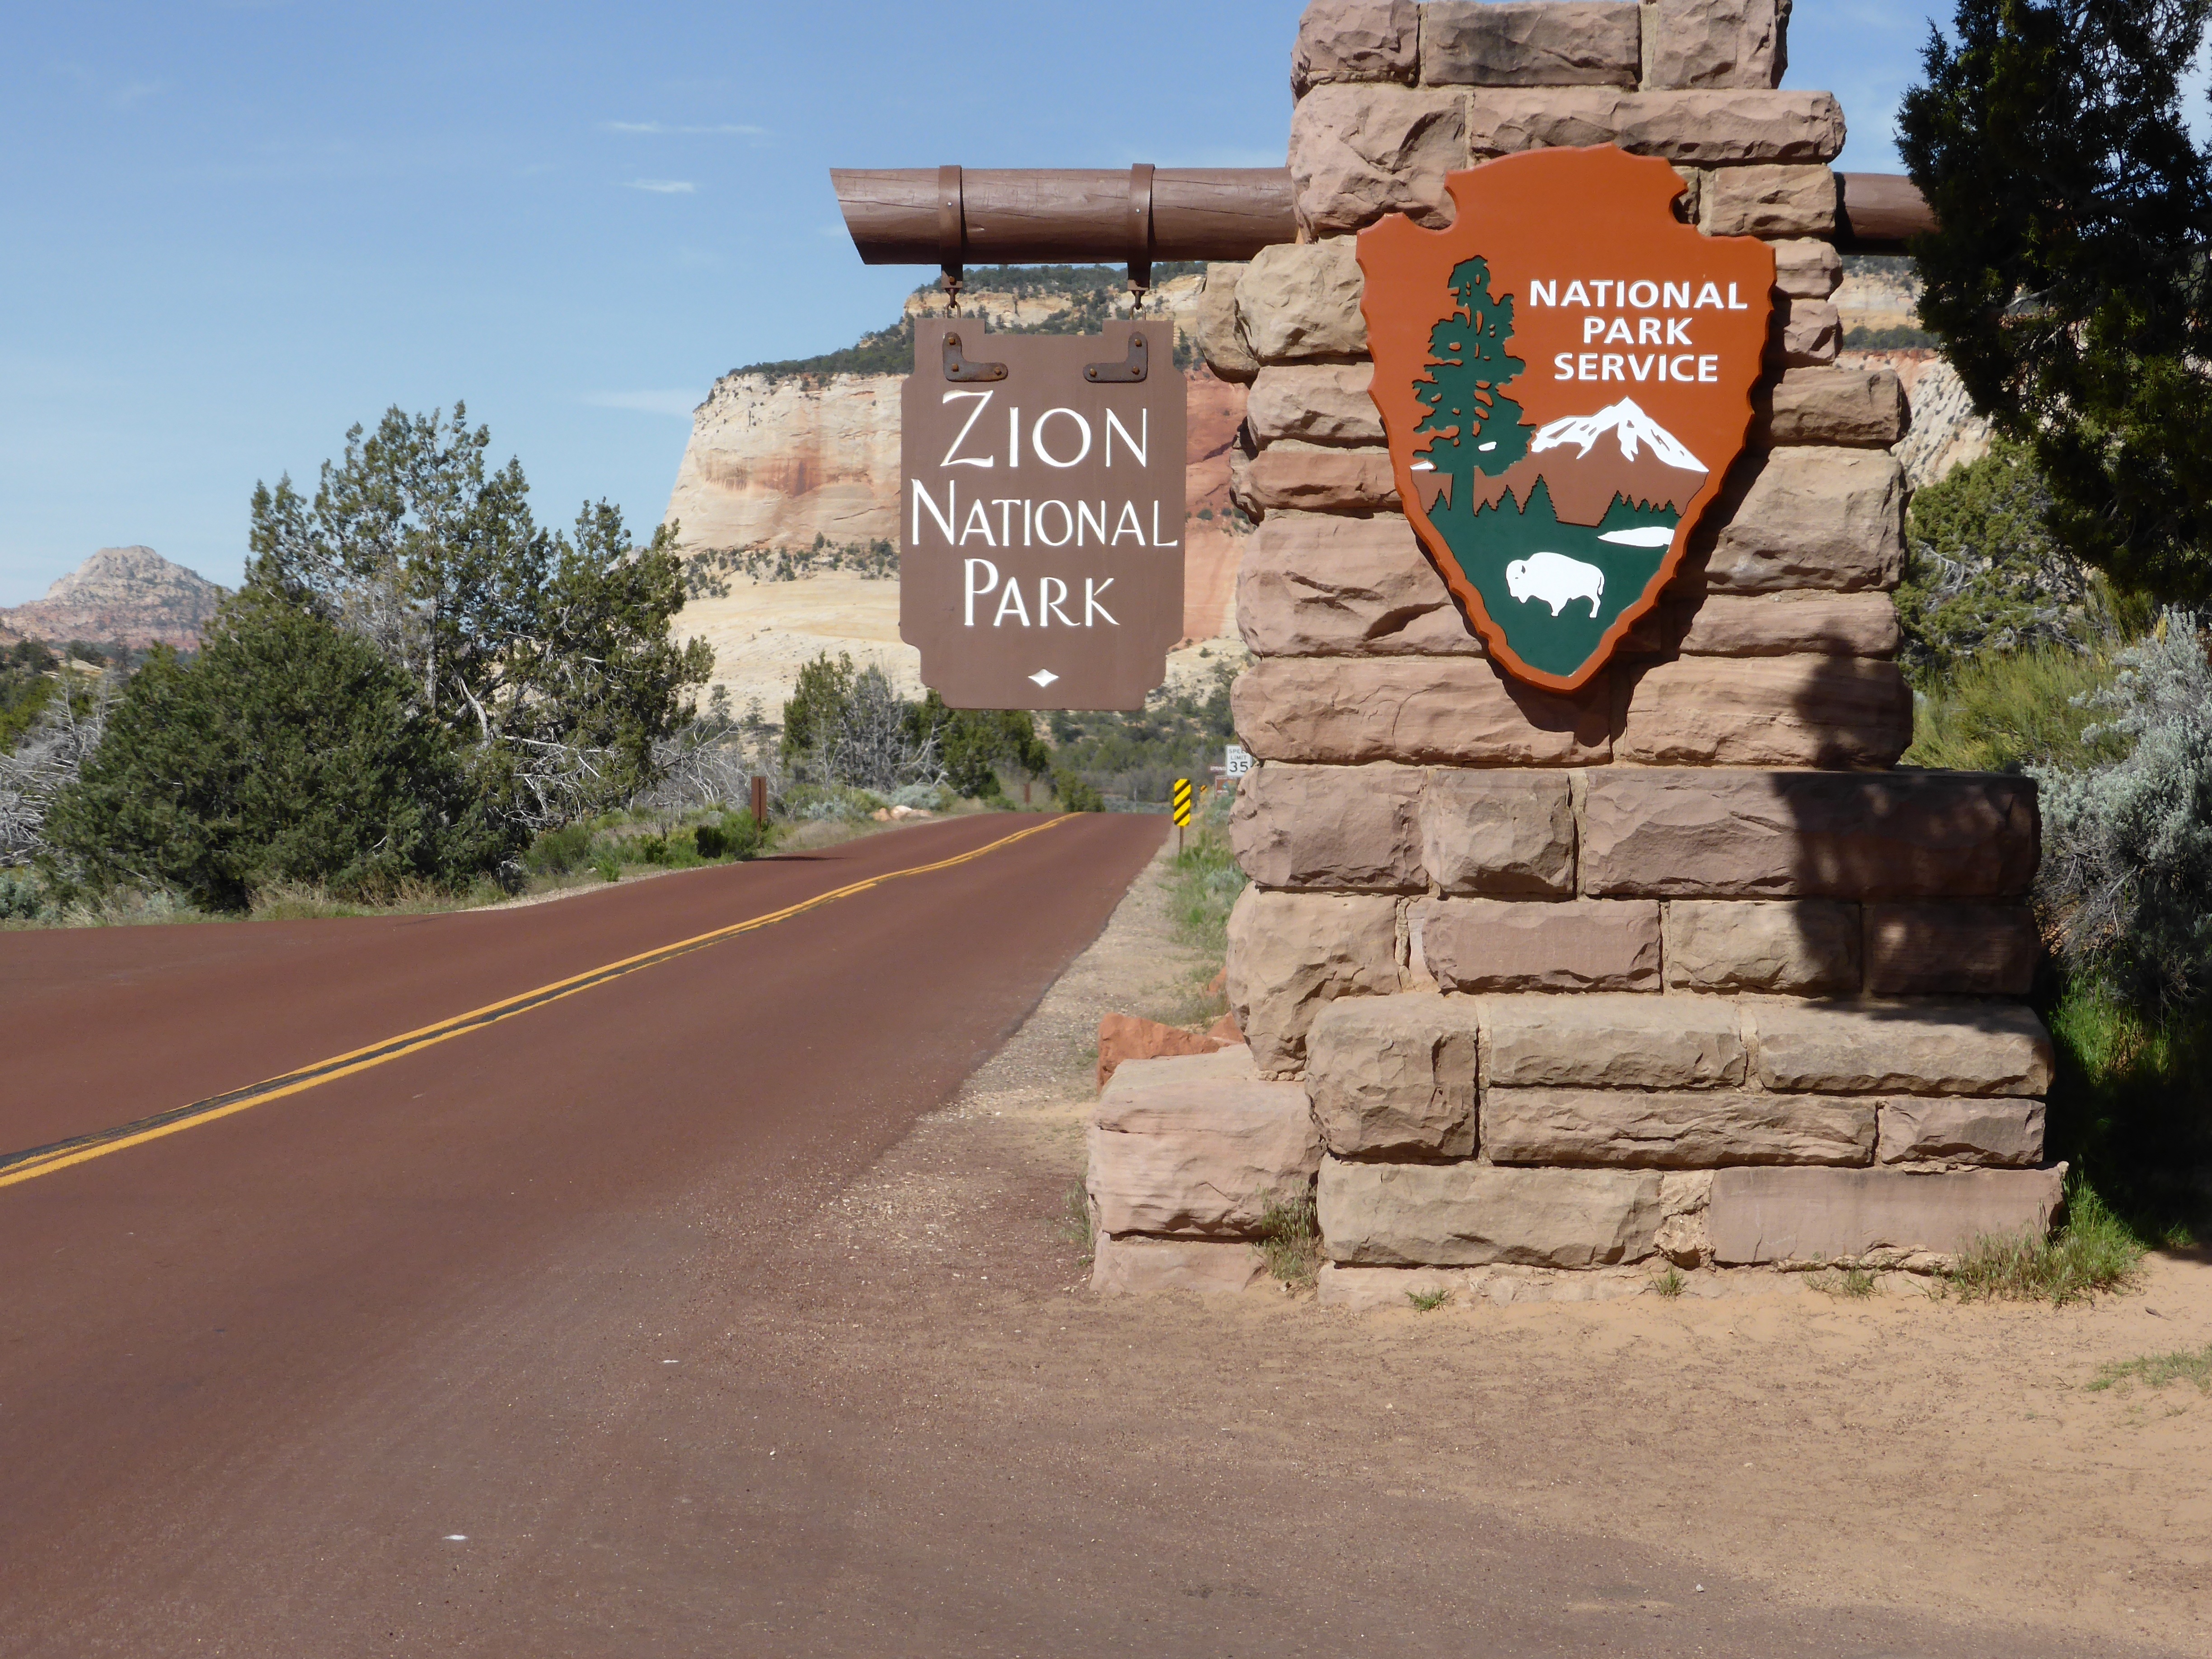
board, road, town, wall, monument, entrance, usa, lane, national park, zion national park, park entrance